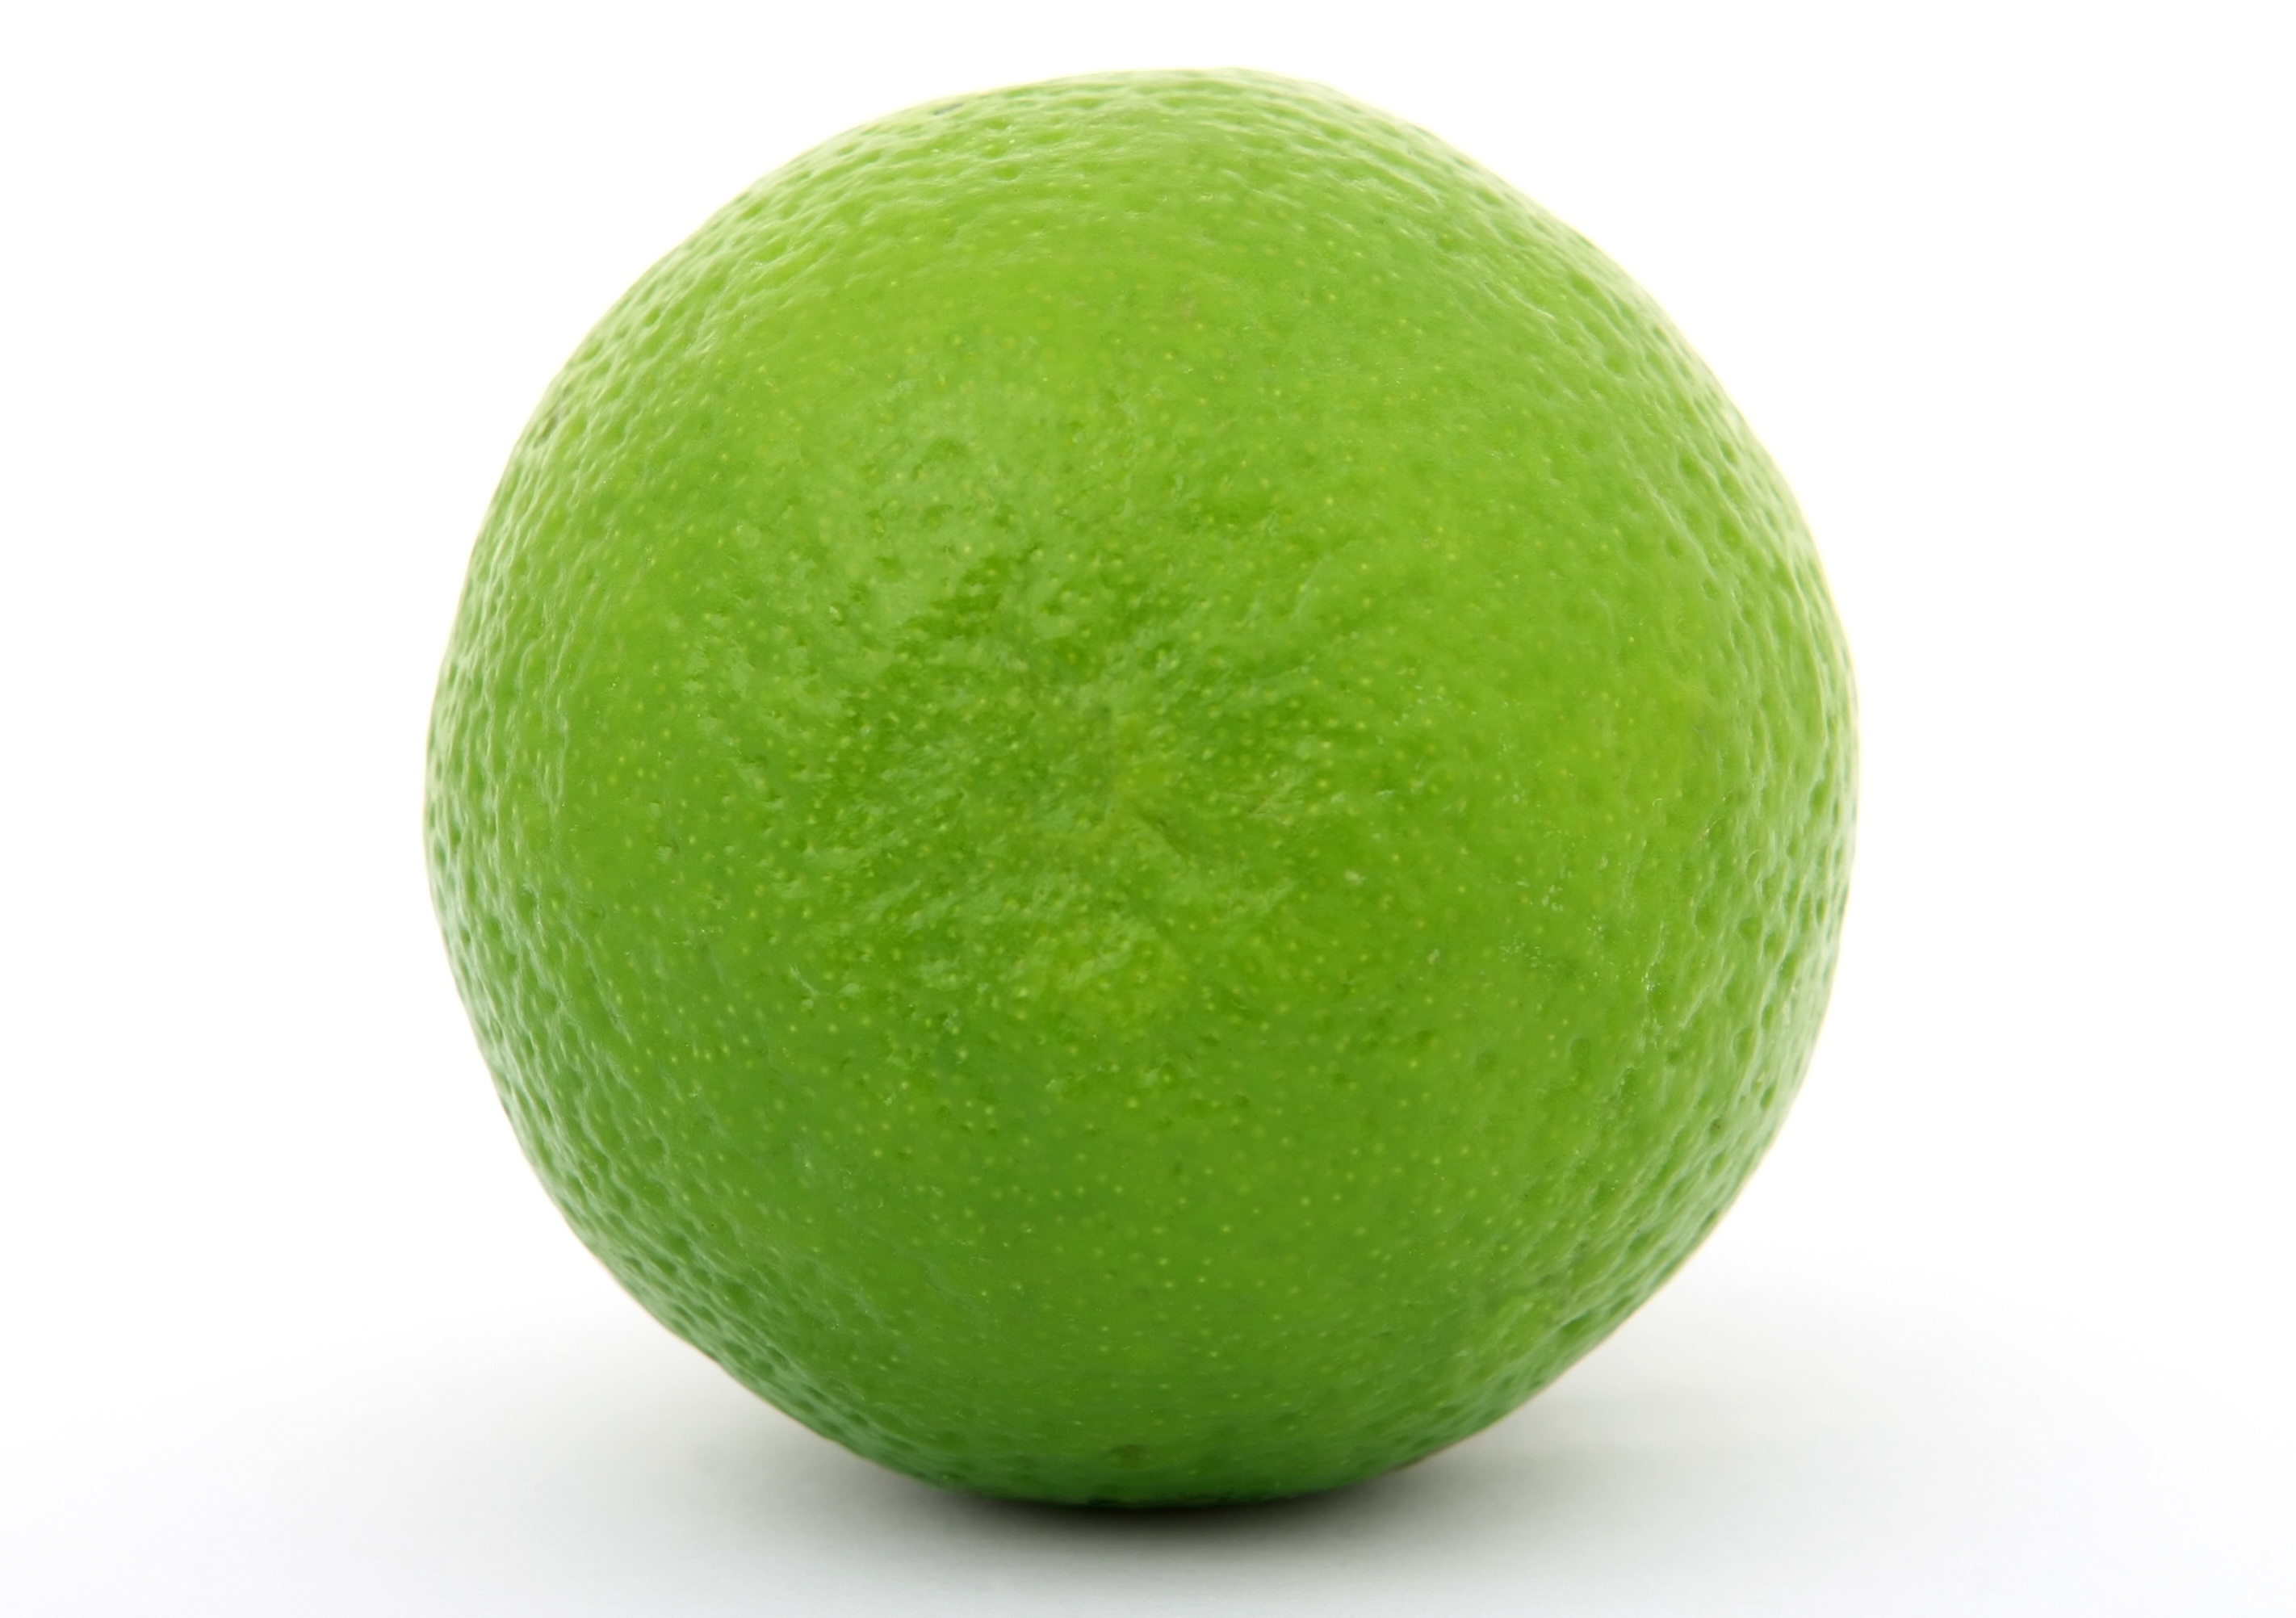
plant, white, fruit, sweet, restaurant, isolated, summer, food, salad, green, cooking, ingredient, produce, tropical, colourful, macro, natural, fresh, colorful, closeup, breakfast, healthy, delicious, health, cookery, fitness, lemon, life, lime, close up, peel, background, nutrition, vegetables, bright, seasonal, tasty, still, over, good, c, catering, diet, vitamins, bitter, refreshing, citrus, sour, dieting, flowering plant, nutrients, several, land plant, sweet lemon, key lime, lemon lime, persian lime, manzana verde, galia, wholesome